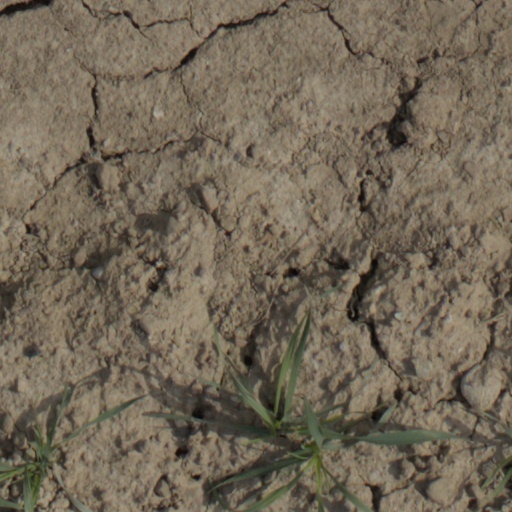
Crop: wheat